The Good Lord Bird (miniseries)

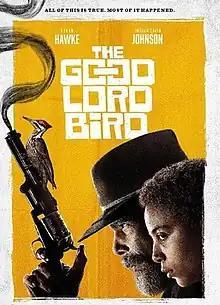
Official poster

The Good Lord Bird is a 2020 American historical drama television miniseries, based on the 2013 novel of the same name by James McBride. Focusing on John Brown's attack on American slavery, the series was created and executive produced by Ethan Hawke and Mark Richard. Produced by Jason Blum, through Blumhouse Television, it premiered on October 4, 2020, on Showtime.